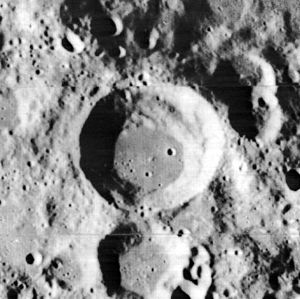
Engel'gardt (månekrater)
Engel'gardt er et nedslagskrater på Månen. Det befinder sig på Månens bagside og er opkaldt efter den russiske astronom Vasilij P. Engel'gardt.